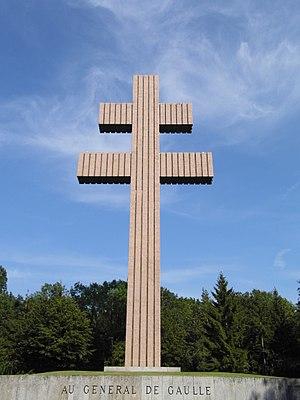
Colombey-les-Deux-Églises - Monument. Marc Nebinger et Michel Mosser architectes, inauguré en 1972.
Michel Mosser, né en 1925 à Colmar, est un architecte français. Il est en particulier l'un des architectes du mémorial dédié au général de Gaulle à Colombey-les-Deux-Églises. Il est également fondateur d'une obédience maçonnique, la Grand Loge traditionnelle et moderne de France.